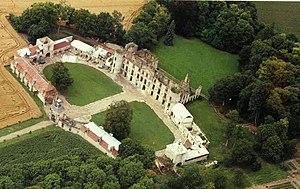
Vue aérienne 2000 du Chateau de Villemont (Commune de Vensat - Puy de Dôme - Auvergne - FRANCE)
Cet article recense une partie des monuments historiques du Puy-de-Dôme, en France.
Vensat est une commune française, située dans le département du Puy-de-Dôme en région Auvergne-Rhône-Alpes.